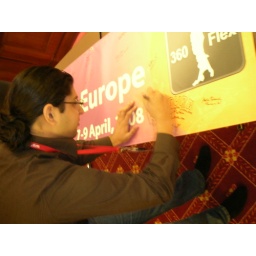
Zohar sign his presence in 360Flex Europe, you rock man!